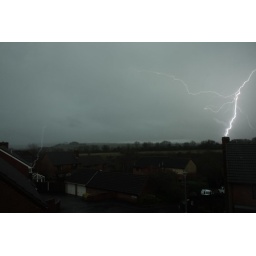
Pictures from our bedroom window of a lightening storm near Winchester